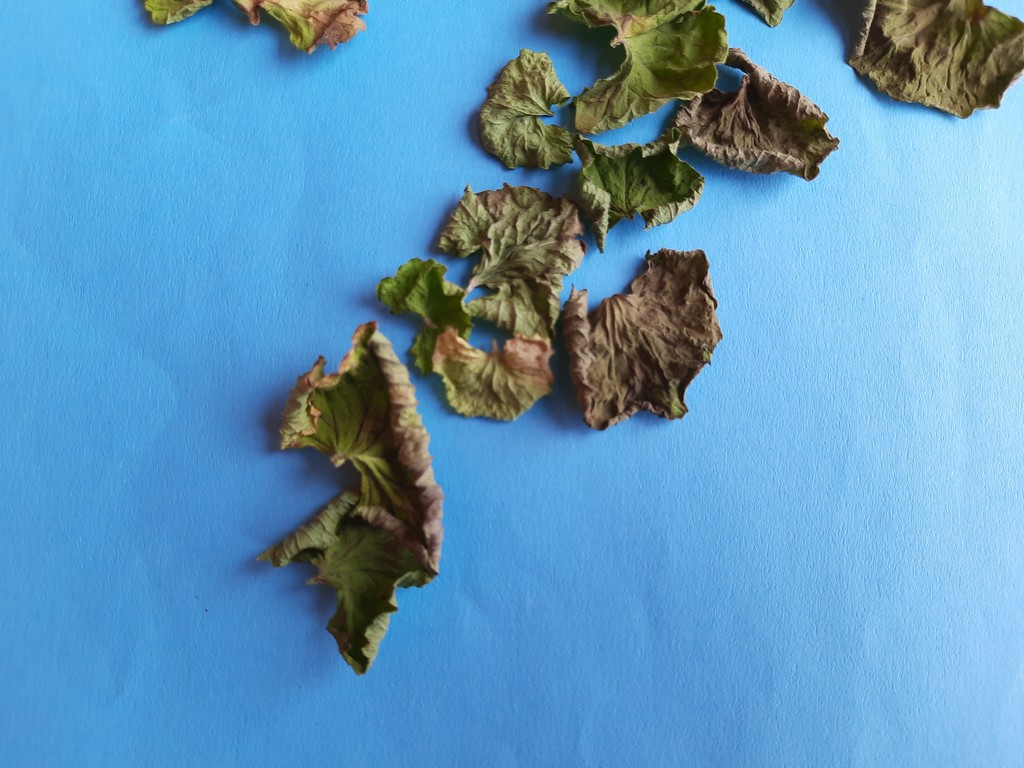
Label: Dried